Citadel of Saigon

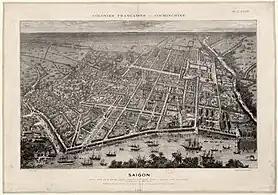
The citadel of Saigon (1881) located in the northeast of the map

The Citadel of Saigon also known as the Citadel of Gia Định (Chữ Hán: 嘉定城 ) was a late 18th-century fortress that stood in Saigon (also known in the 19th century as Gia Định, now Ho Chi Minh City), Vietnam from its construction in 1790 until its destruction in February 1859. The citadel was involved in two wars prior to its destruction, first when it was captured by Lê Văn Khôi in 1833 and used in a revolt against Emperor Minh Mạng, then recaptured in 1835. In 1859, it was captured following a French naval bombardment and then destroyed, as part of the colonization of southern Vietnam which became the French colony of Cochinchina.